D'Qwell Jackson

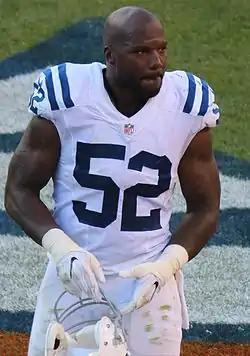
Jackson with the Colts in 2016

D'Qwell Jackson (born September 26, 1983) is an American former professional football player who was a linebacker for eleven seasons in the National Football League (NFL). He played college football for the Maryland Terrapins, and was selected by the Cleveland Browns in the second round of the 2006 NFL draft. He also played for the Indianapolis Colts.